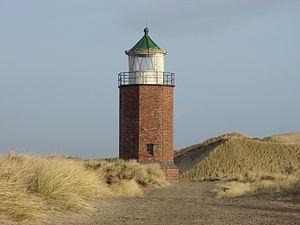
Le phare de Rotes Kliff est un phare inactif situé sur l'île de Sylt au nord de Kampen, en Allemagne.